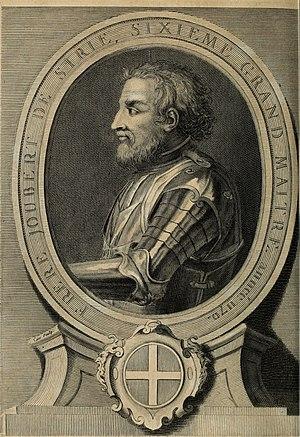
Joubert de Syrie, mort en octobre 1177, est le septième supérieur de L'Hospital de l'ordre de Saint-Jean de Jérusalem en 1172.
Cette page dresse une liste de personnalités mortes au cours de l'année 1177 :